Charles Sargeant Jagger

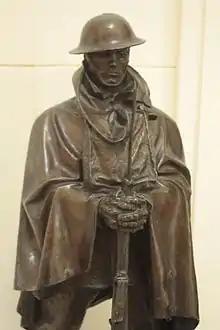
Sentry by Charles Sargeant Jagger

Monumental works of the period used symbolic figures rather than actual depictions of soldiers. Furthermore, during the war years, a government edict had banned images of dead British soldiers. Jagger defied both these conventions by creating realistic bronze figures of three standing soldiers and the body of a dead soldier laid out and shrouded by a greatcoat. The Gunner became the inspiration for a hero in the children's fantasy novel "Stoneheart" by Charlie Fletcher.